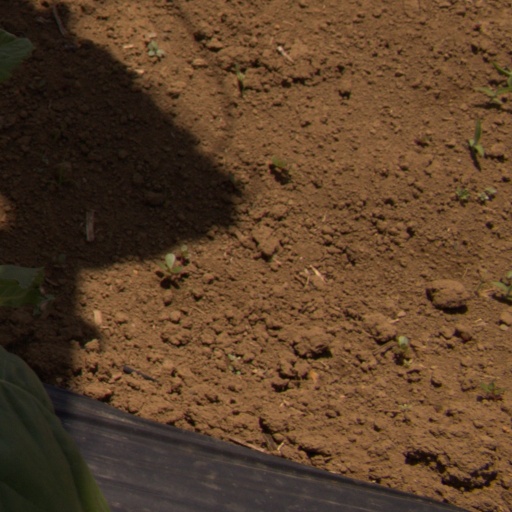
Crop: Jerusalem artichoke